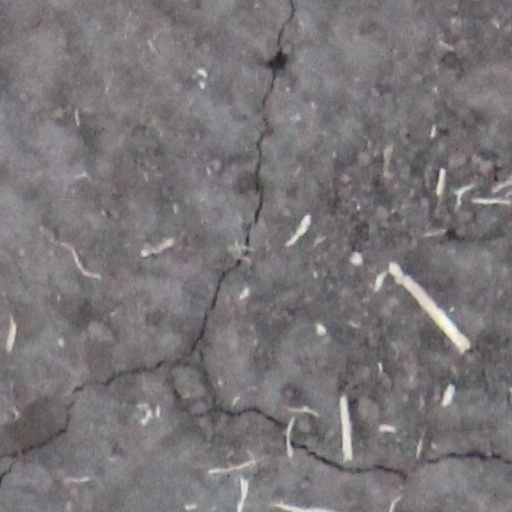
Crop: wheat